Robert M. Long

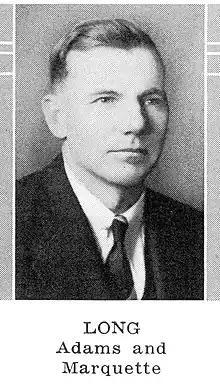
Robert M. Long

Robert M. Long was a member of the Wisconsin State Assembly.